Garamantes

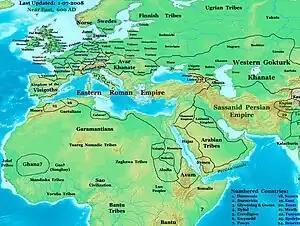
Location of the Garamantes in the Fezzan c. 600 AD, before the Islamic conquest.

In the 1960s, archaeologists excavated part of the Garamantes' capital at modern Germa (situated around 150 km west of modern-day Sabha) and named it "Garama" (an earlier capital, Zinkekara, was located not far from the later Garama). Current research indicates that the Garamantes had about eight major towns, three of which have been examined as of 2004. In addition they had a large number of other settlements. Garama had a population of around four thousand and another six thousand living in villages within a 5 km radius. Up to 50,000 people could have lived in the whole wadi.